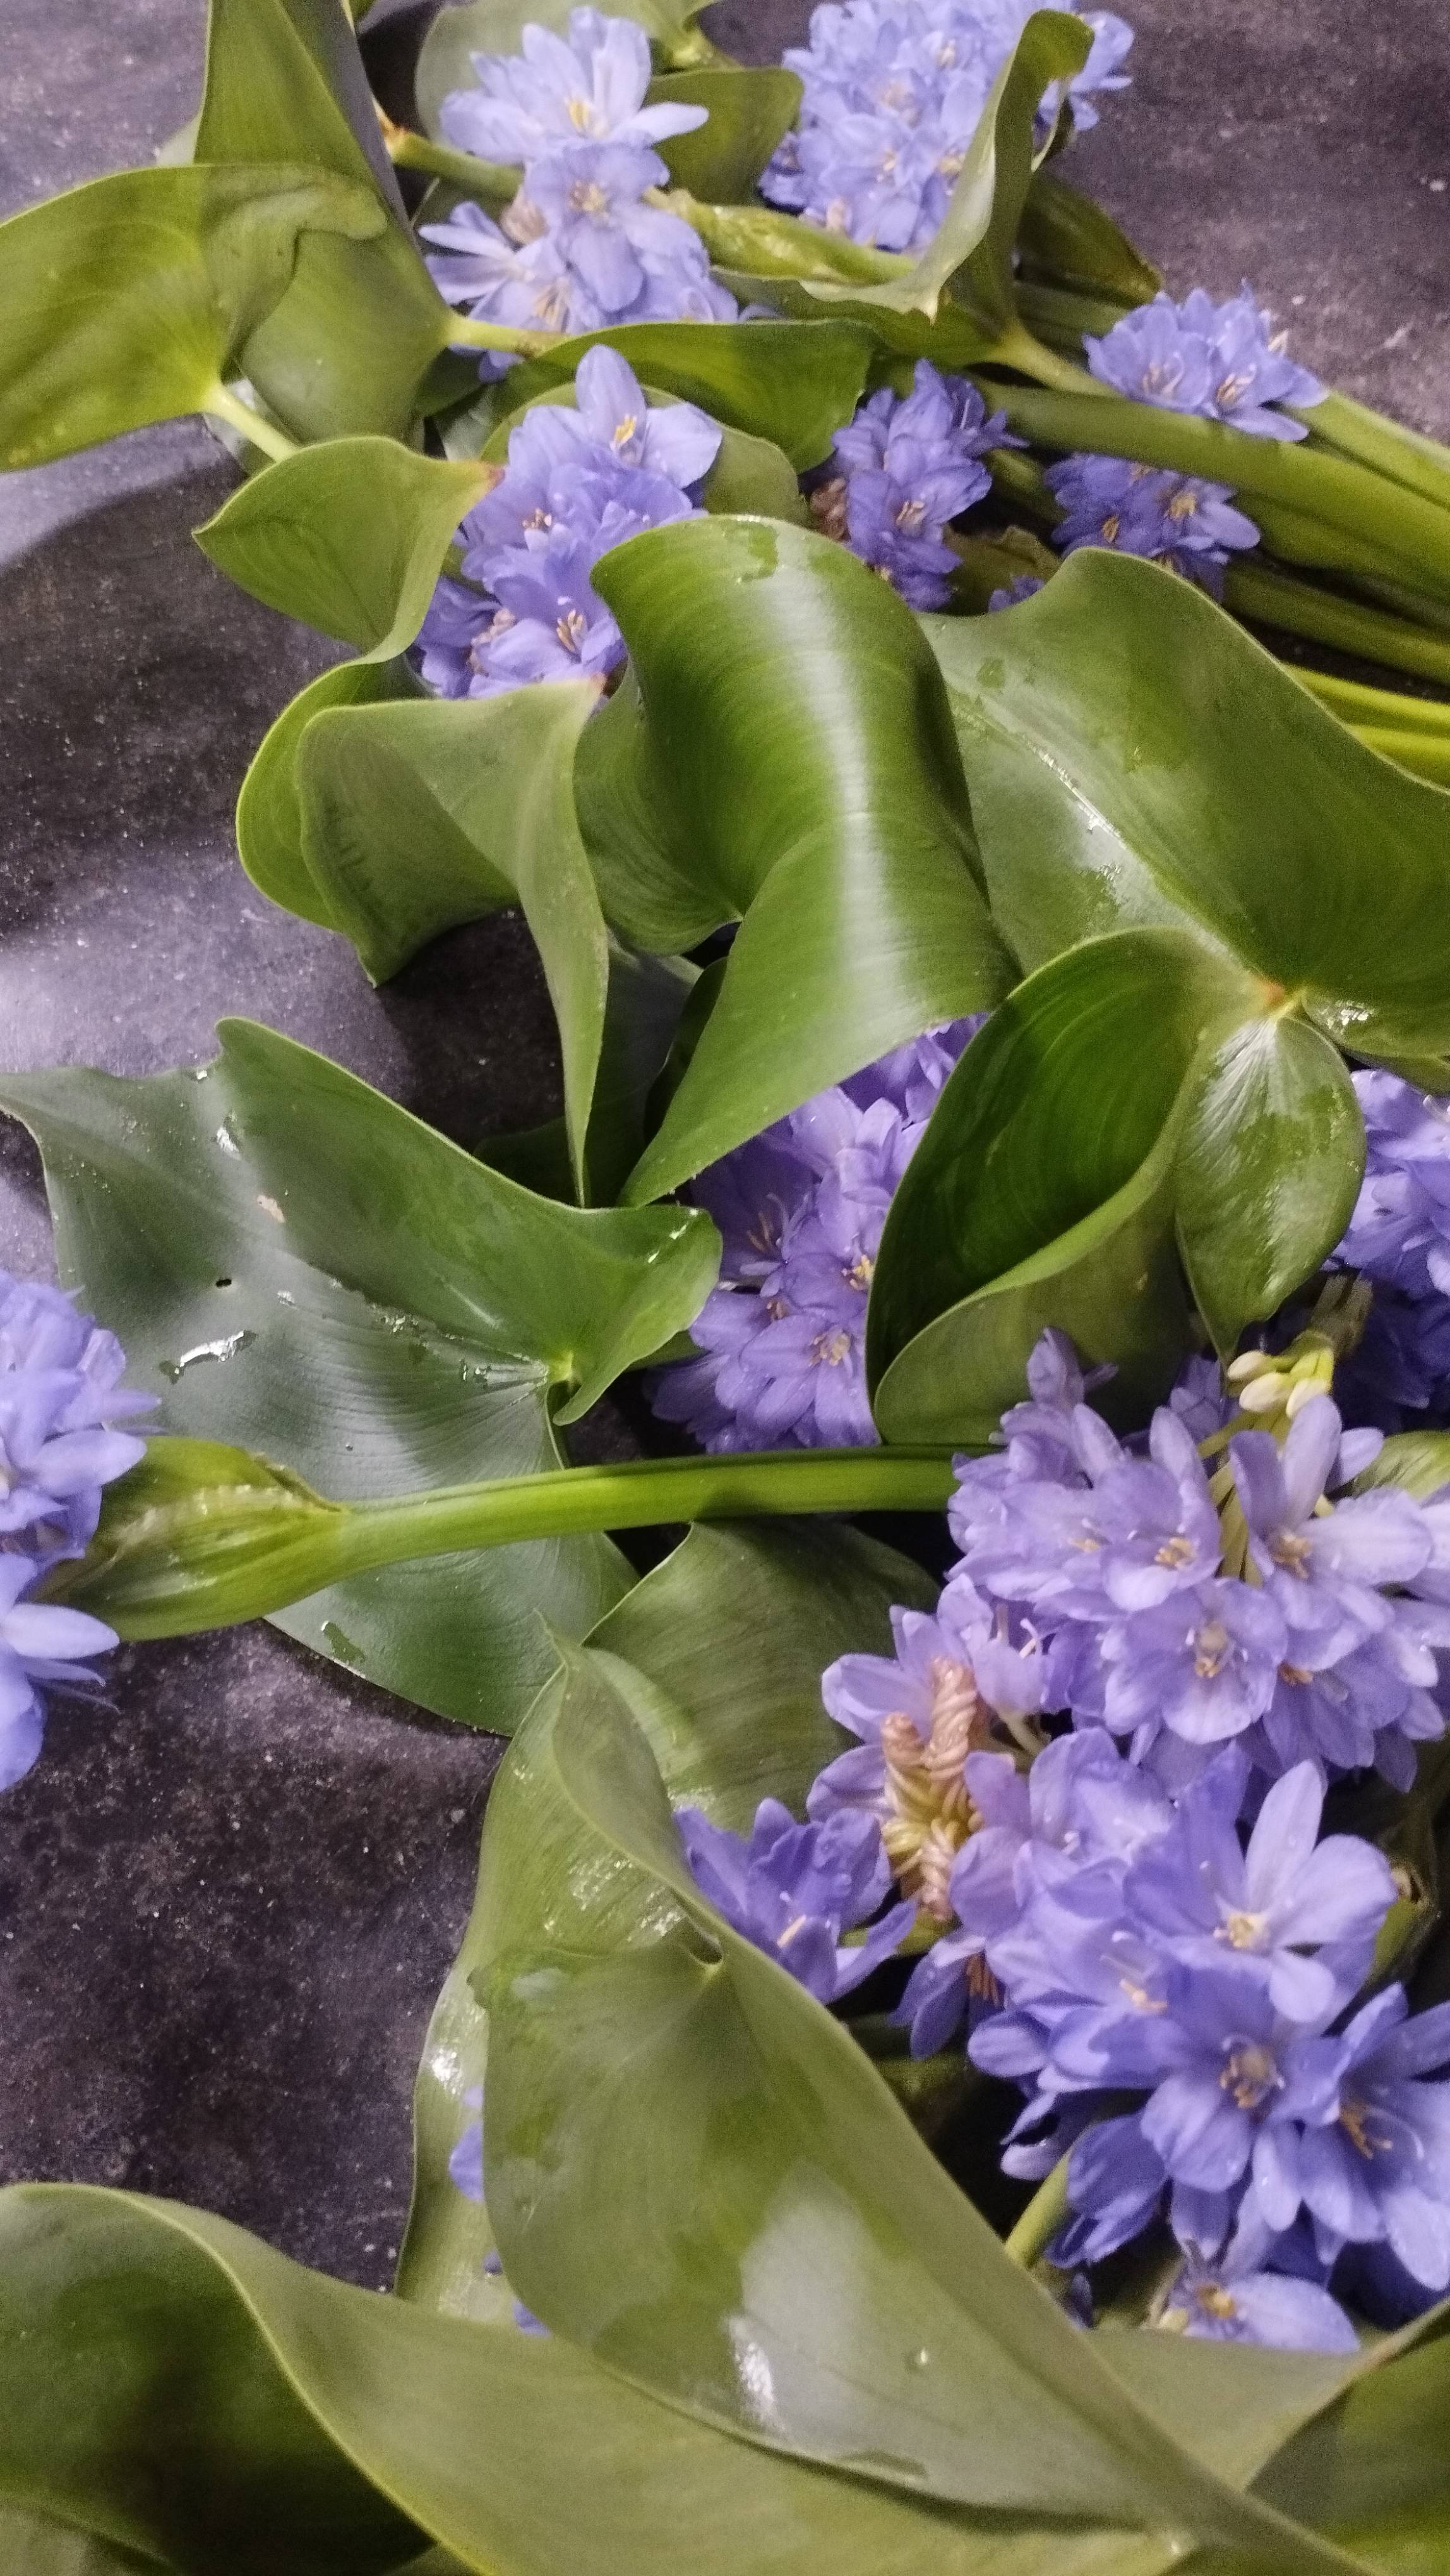
Species: Heartleaf False Pickerelweed (Monochoria korsakowii)